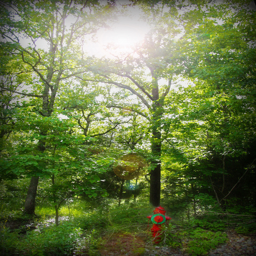
A lush green forest with lots of green leaves.
A fire hydrant in a wooded area off the road.
The fire hydrant is located in the middle of the forest.
A red fire hydrant in the middle of the forest.
Red and green  fire hydrant sitting in the forest